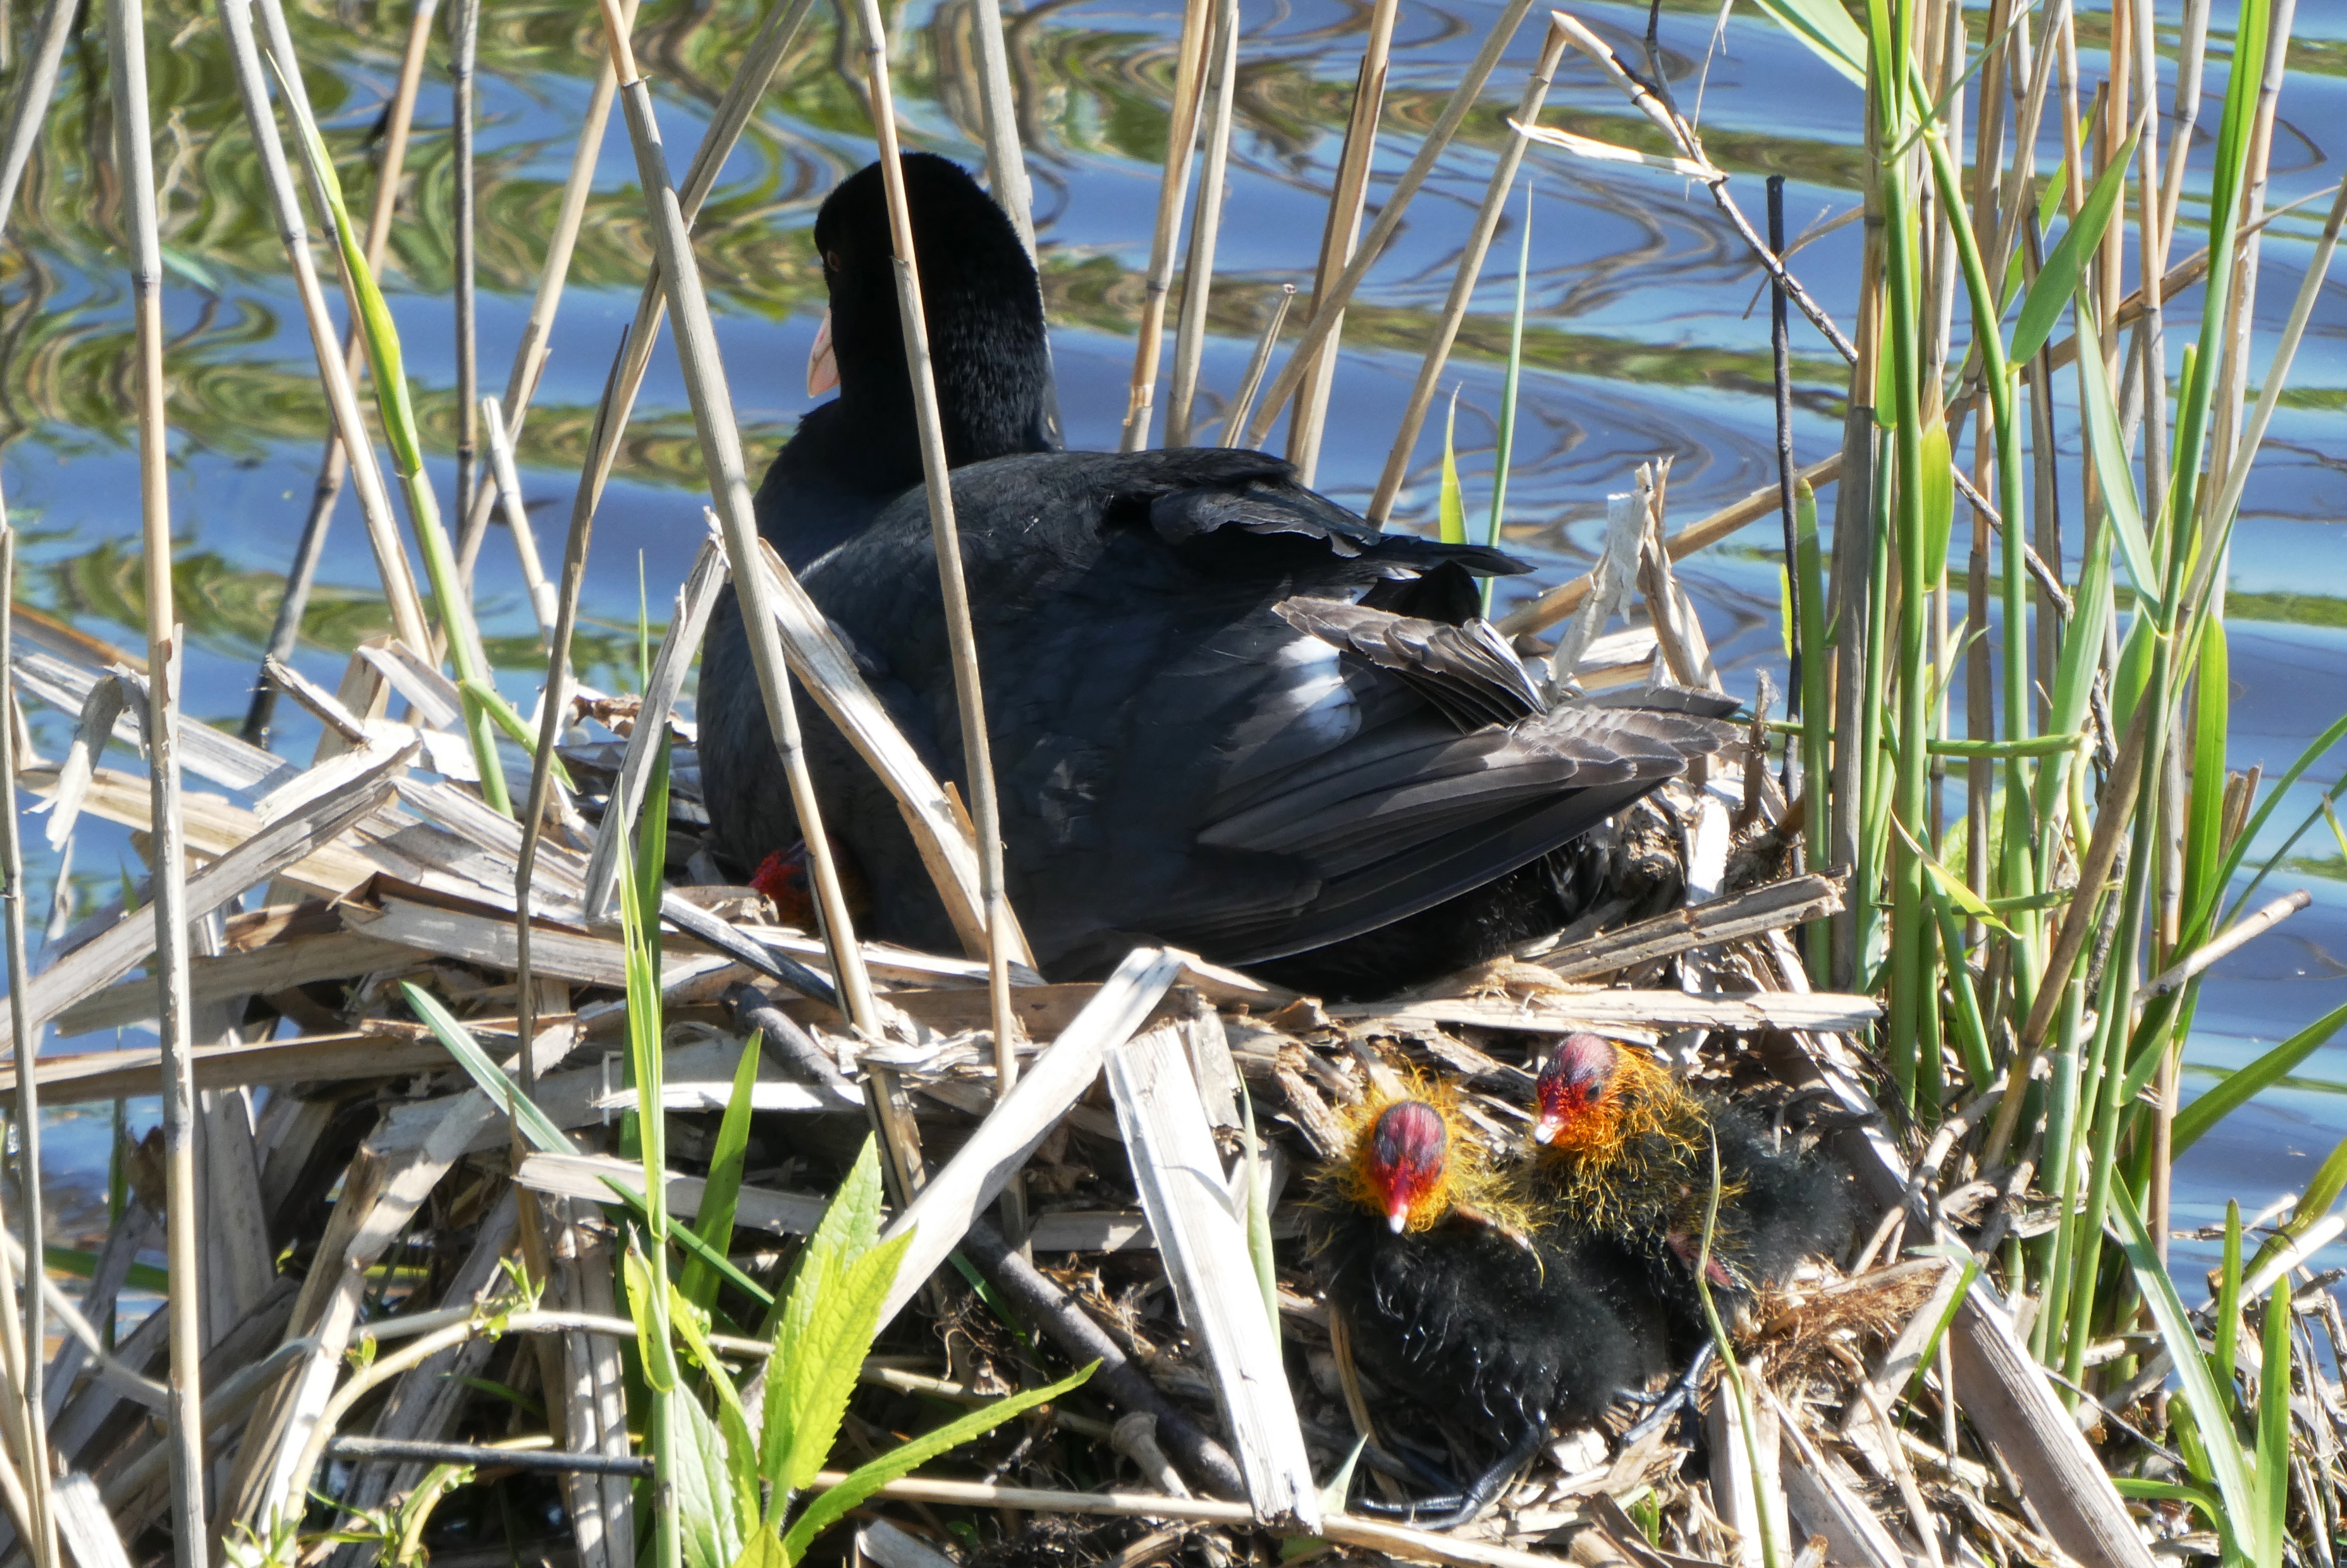
coot, nest, nesting, nature, waterfowl, spring, bird, plant, water, Common Gallinule, beak, organism, rallidae, twig, grass, ducks, geese and swans, terrestrial plant, terrestrial animal, european gallinule, duck, wing, water bird, wildlife, wetland, american coot, feather, perching bird, lake, aquatic plant, crane like bird, bird nest, arthropod, plant stem